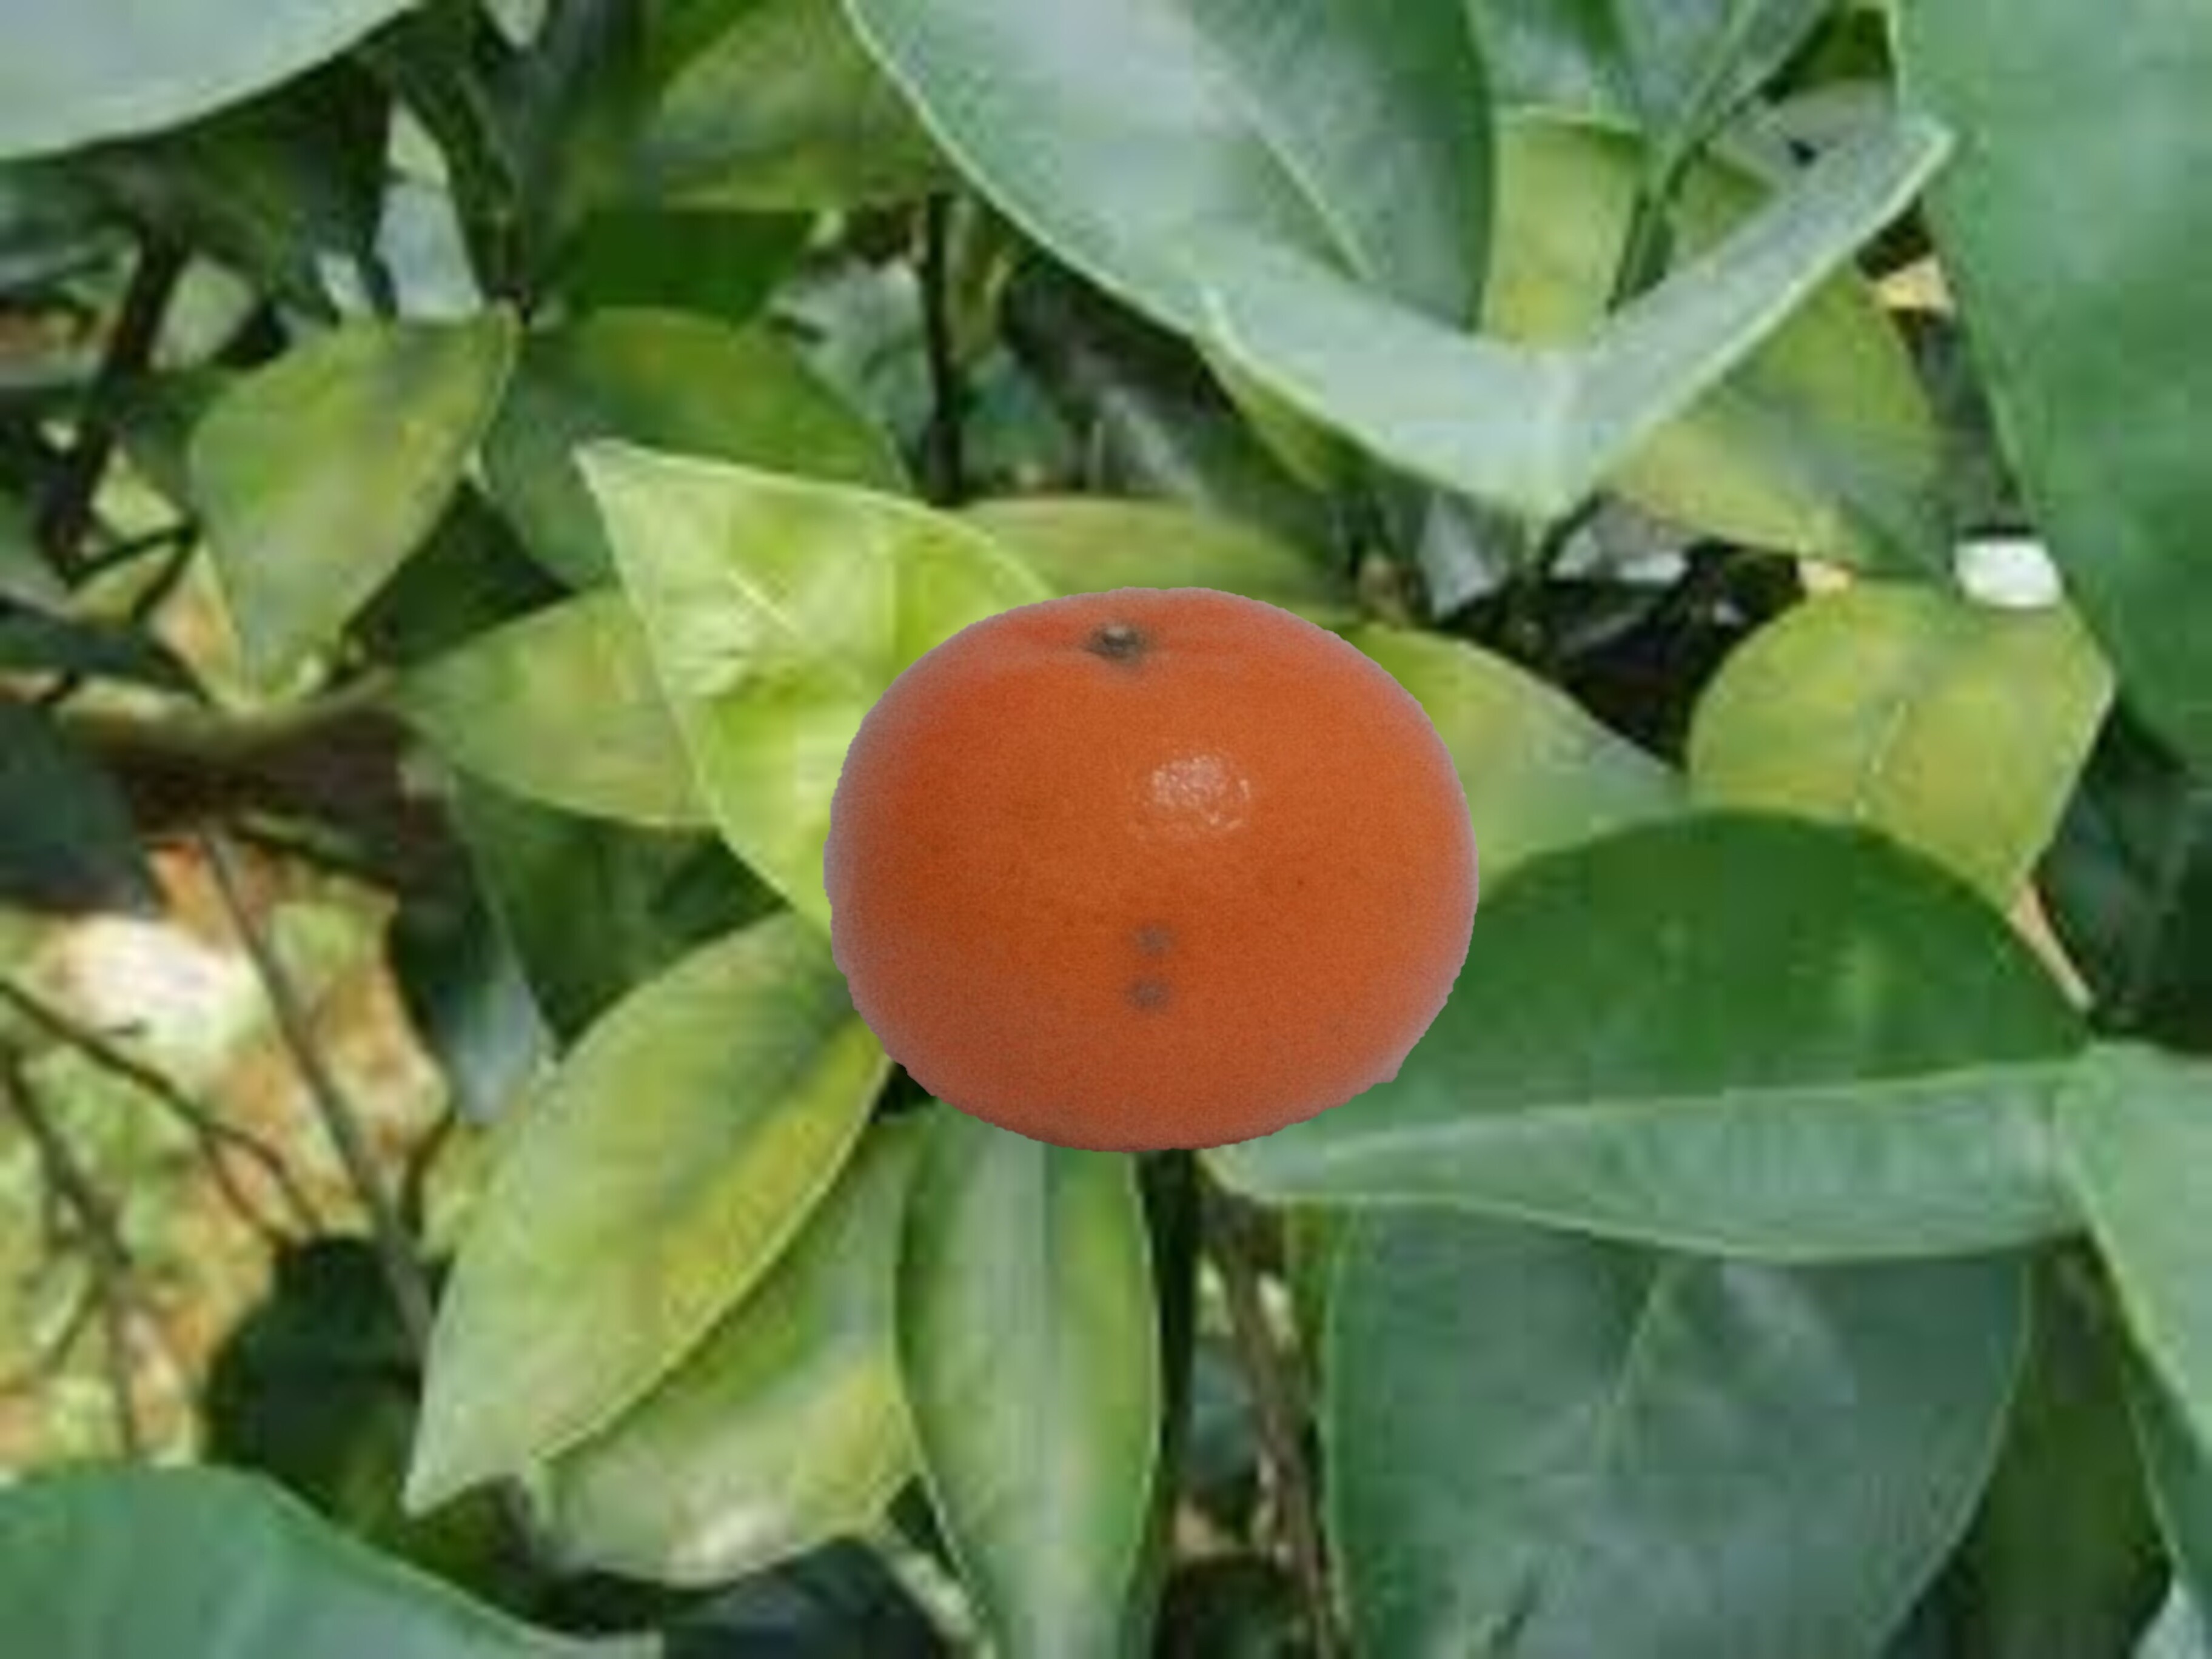
Citrus fruit variety: tankan